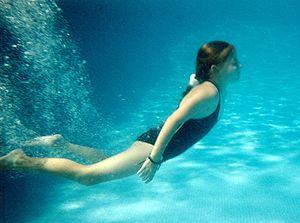
Le maillot de bain une pièce est un type de maillot de bain qui couvre le corps du bassin jusqu'aux épaules, à la manière d'un body. Il en existe différents modèles plus ou moins échancrés et plus ou moins couvrants mais la plupart des maillots une pièce sont plus destinés à la pratique sportive qu'au bronzage.